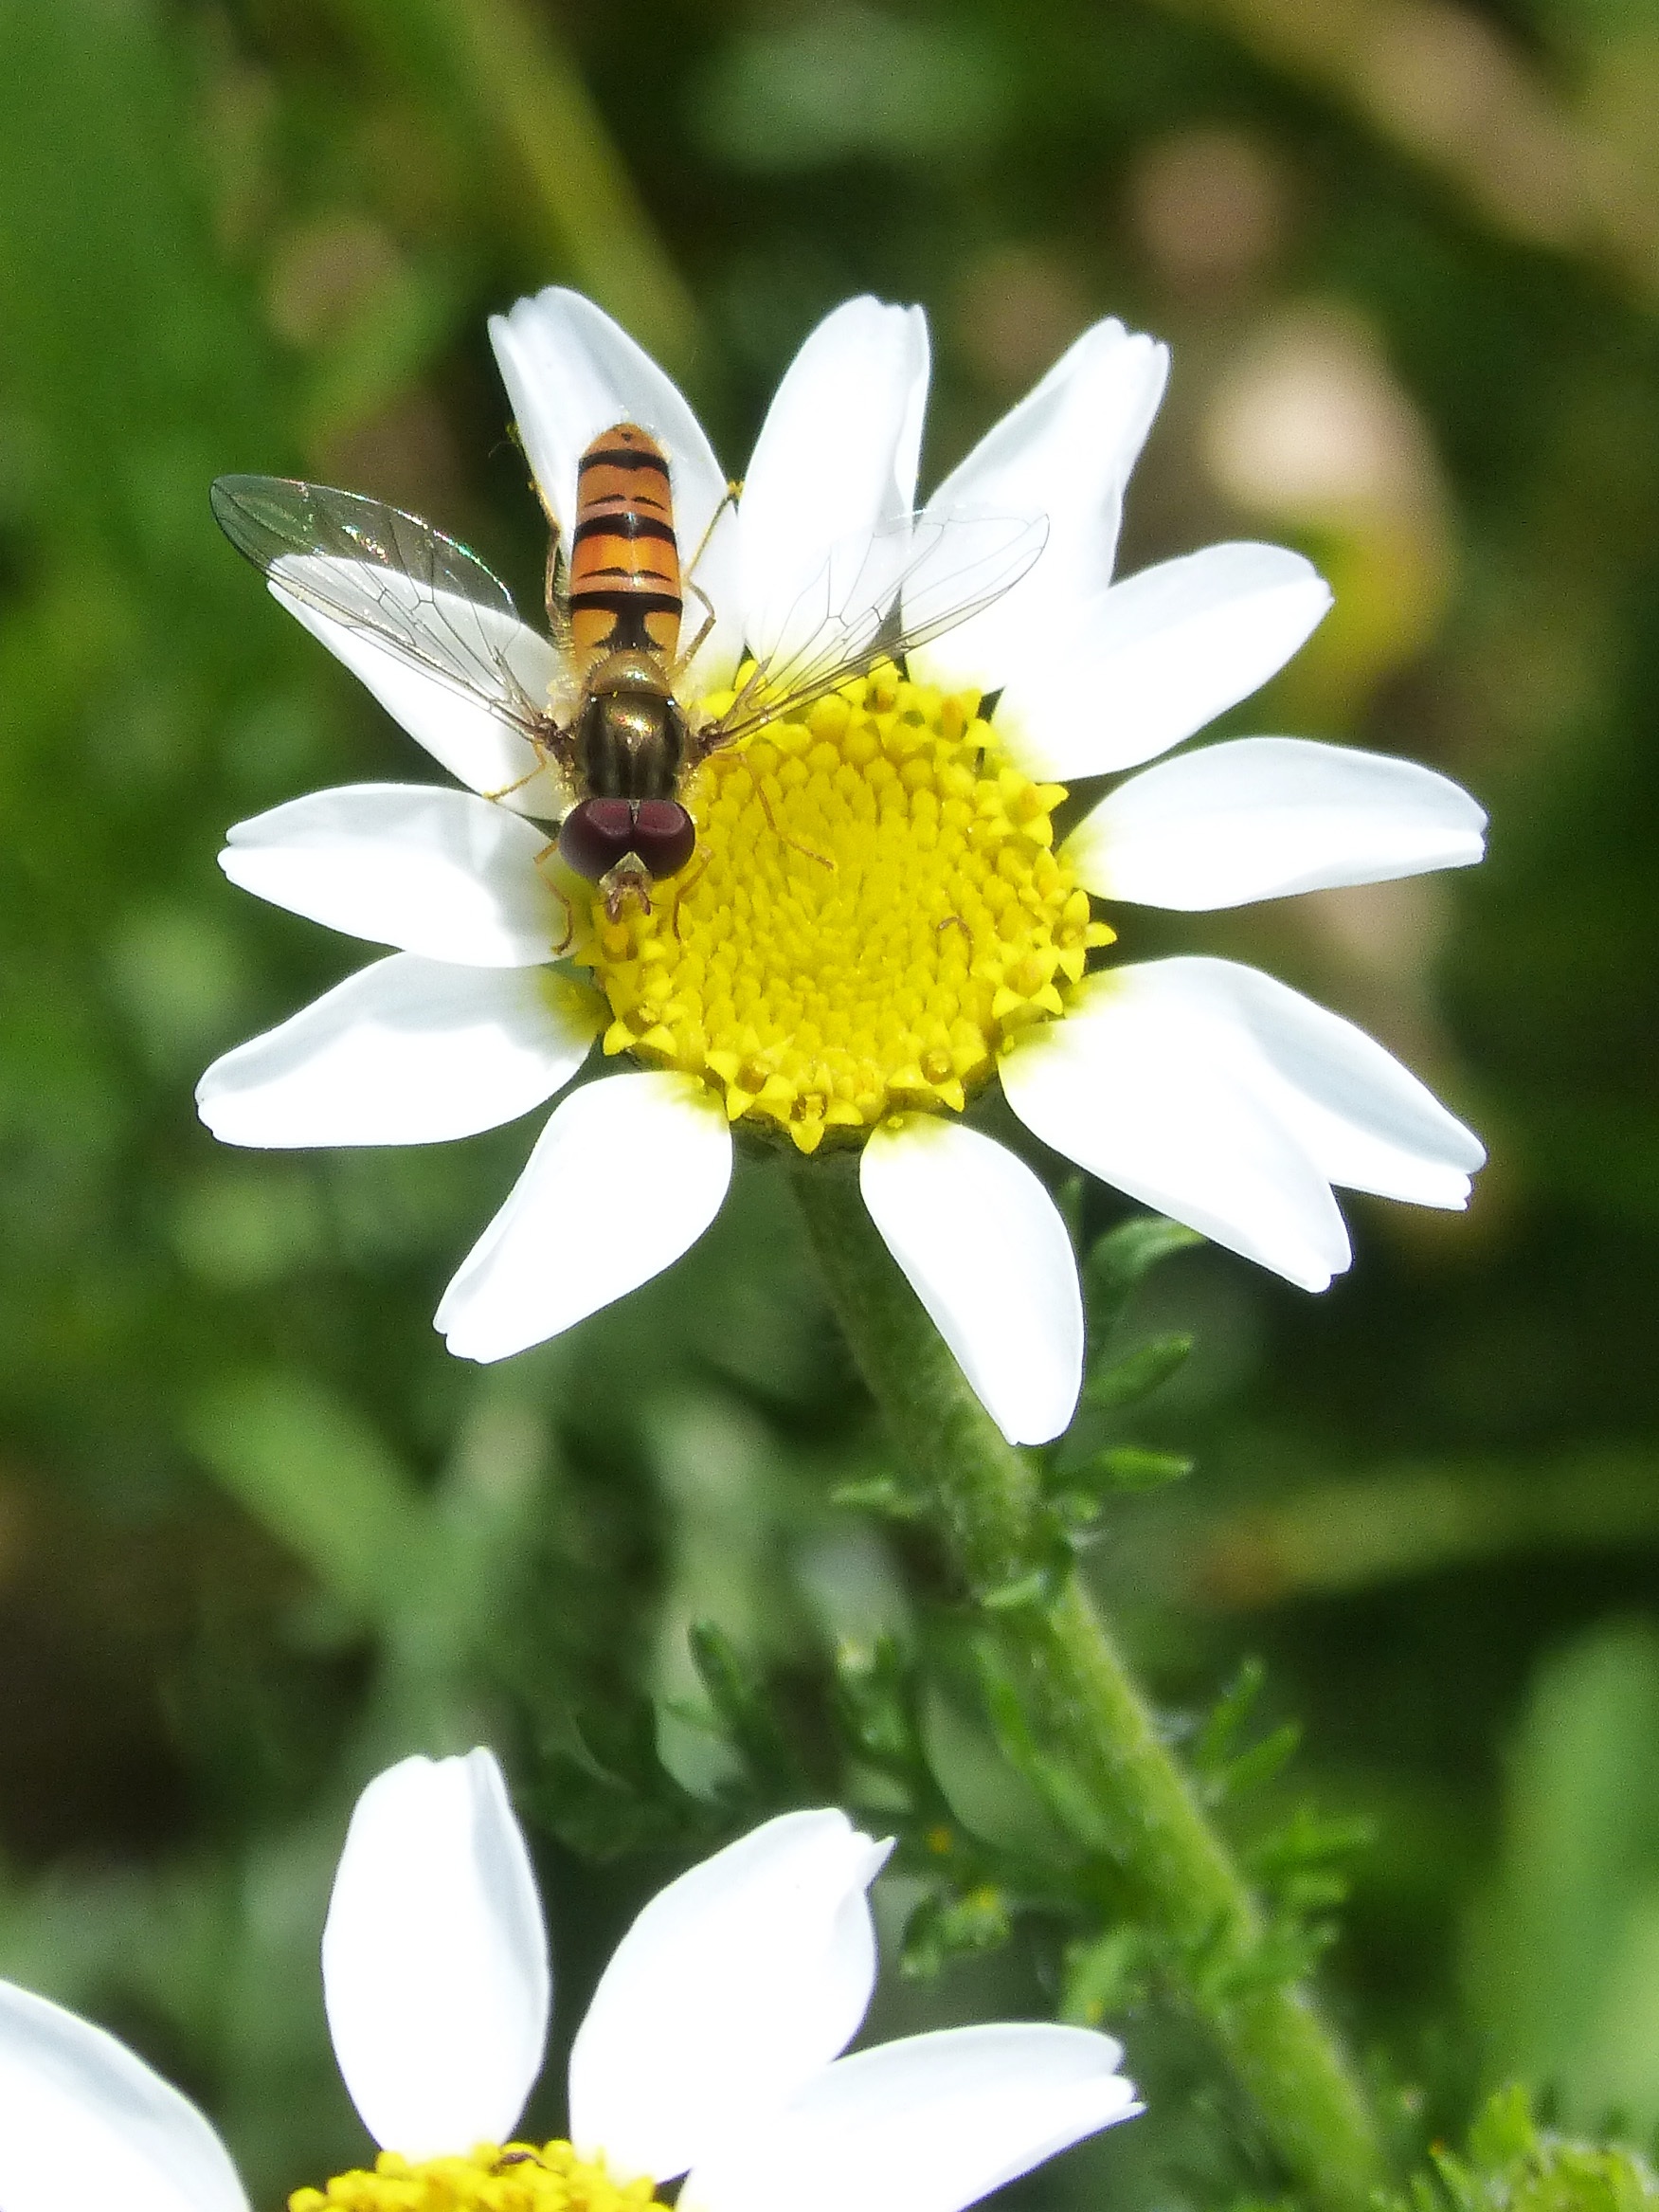
plant, meadow, flower, petal, daisy, pollen, insect, botany, flora, fauna, invertebrate, wildflower, close up, hoverfly, syrphidae, bee, nectar, macro photography, flowering plant, honey bee, daisy family, false wasp, episyrphus balteatus, oxeye daisy, land plant, membrane winged insect